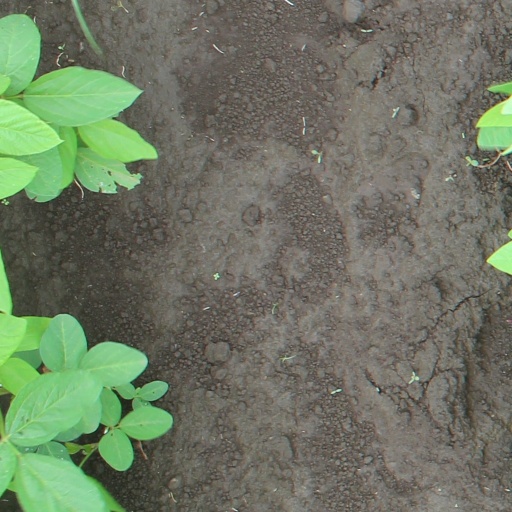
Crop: soybean